Halt im Gedächtnis Jesum Christ, BWV 67

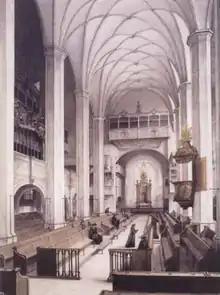
Thomaskirche, Leipzig

(Keep Jesus Christ in mind), 67, is a church cantata by Johann Sebastian Bach. He composed it in Leipzig for , the first Sunday after Easter, and first performed it on 16 April 1724.